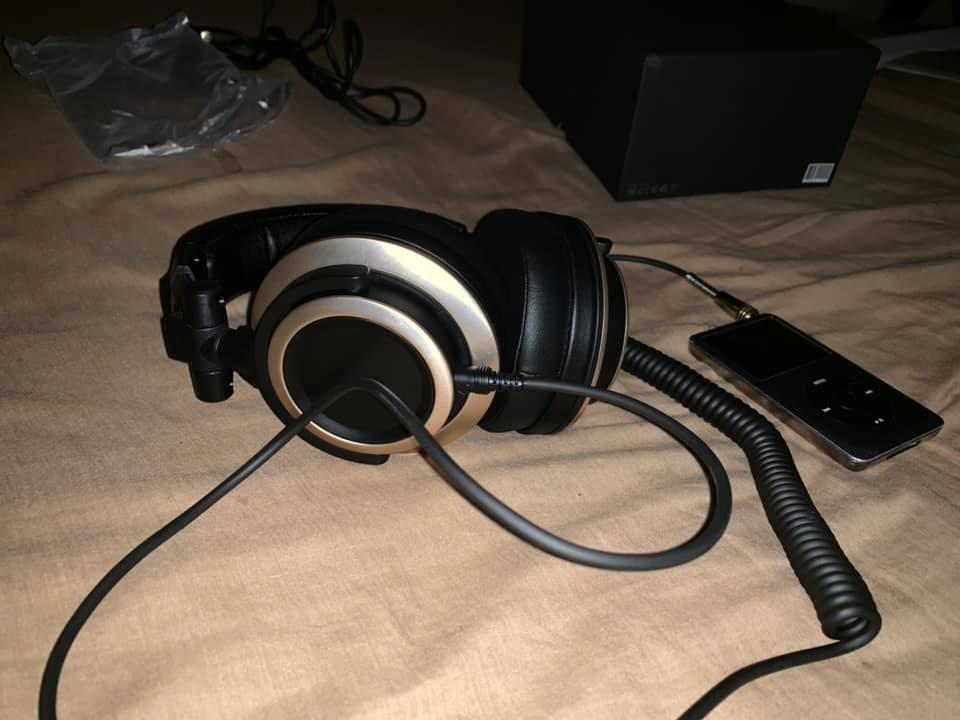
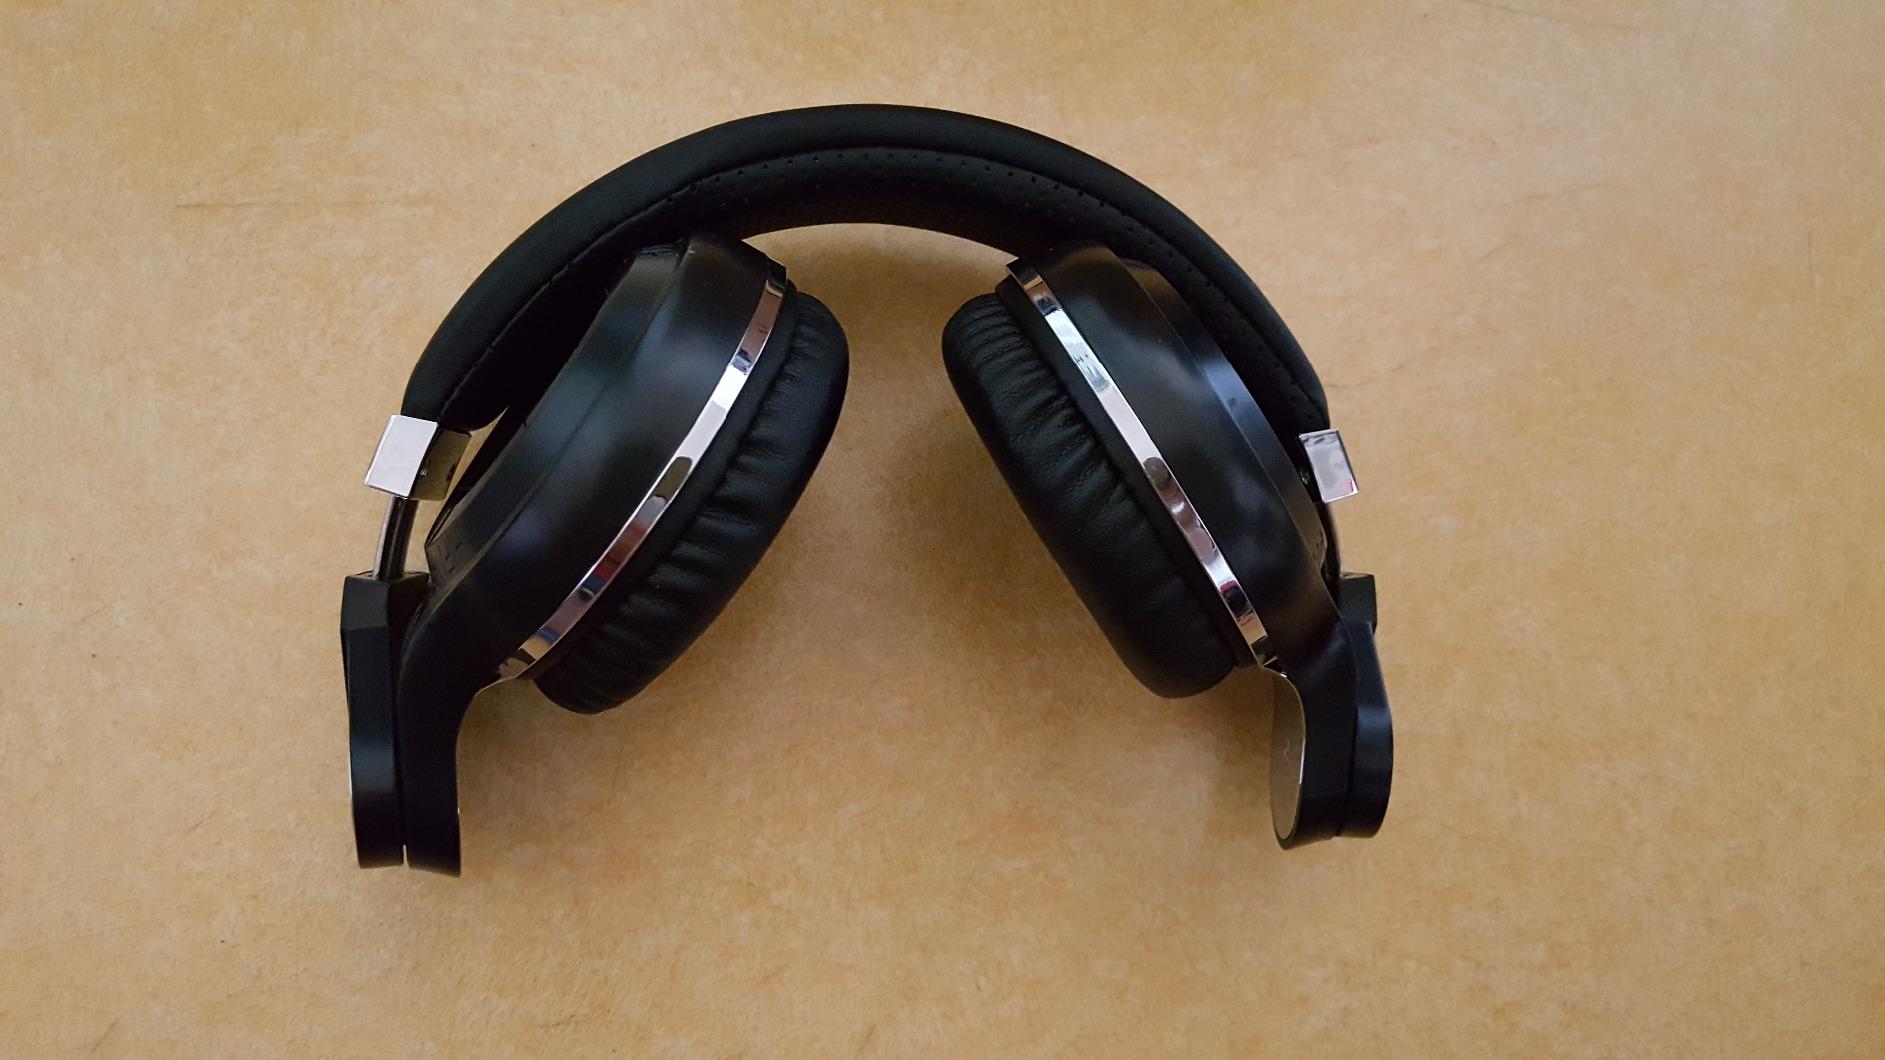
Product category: headphones
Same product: no